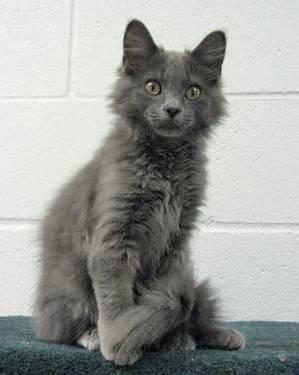
cat